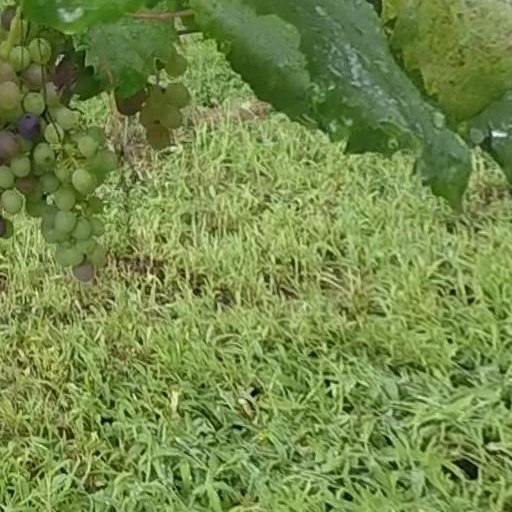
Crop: grape